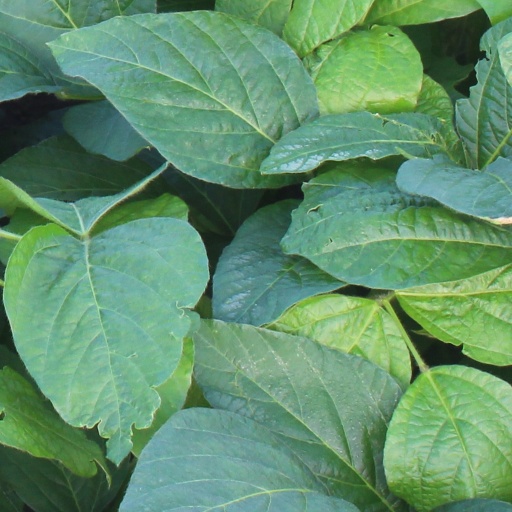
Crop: soybean